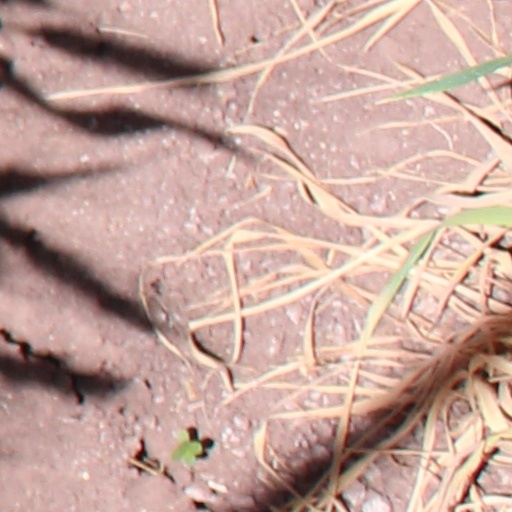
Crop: wheat